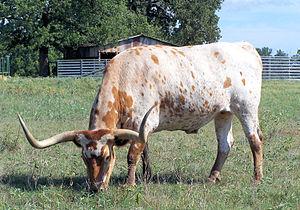
La vache Texas Longhorn est une race américaine de bovidés.
L'histoire de la culture des céréales est un élément majeur de l'histoire alimentaire mondiale aux conséquences économiques, sociales et politiques très importantes. Fondement de l'alimentation dans la majorité des sociétés, les céréales, leur provenance, la difficulté de leur culture, leur pénurie ou leur abondance sont des enjeux essentiels de l'existence humaine. Des émeutes frumentaires aux réformes agraires, les céréales ont joué un rôle central dans certains grands épisodes de l'histoire.